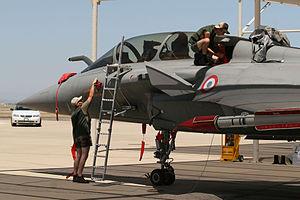
Deux mécaniciens français autour de leur Rafale de l'Armée de l'Air française durant une visite à la Luke Air Force Base (Arizona). Quatre appareils et plus de 80 aviateurs sont déployés sur la base pour un exercice conjoint avec l'USAF.